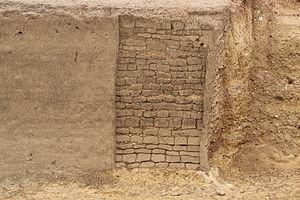
Le fort Saint-Sébastien était un fort destiné à l'entrainement des armées de Louis XIV à la poliorcétique (la défense et la prise de places fortes). Il ne fut utilisé que deux ans (1669 et 1670) puis rasé.